Chengdu Junqu General Hospital station

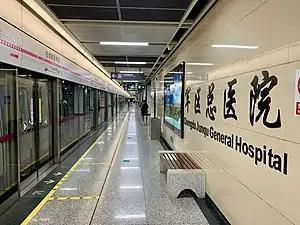

Chengdu Junqu General Hospital is a station on Line 3 of the Chengdu Metro in China.